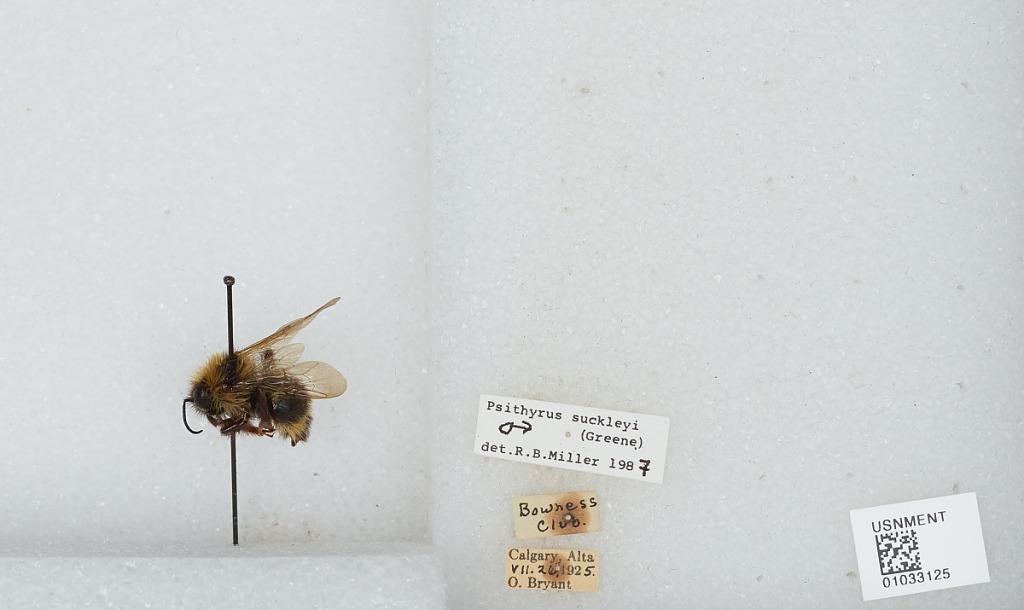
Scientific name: Bombus (Psithyrus) suckleyi Greene
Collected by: O. Bryant
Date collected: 1925-7-26
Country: Canada
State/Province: Alberta
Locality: Calgary
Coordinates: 51.05, -114.07
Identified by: Miller, R. B.